Department of Archaeology, University of York

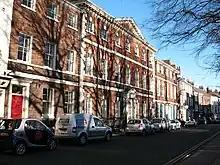
Micklegate House; the department's first building

The department's faculty has led significant archaeological investigations across Great Britain and occasionally further afield